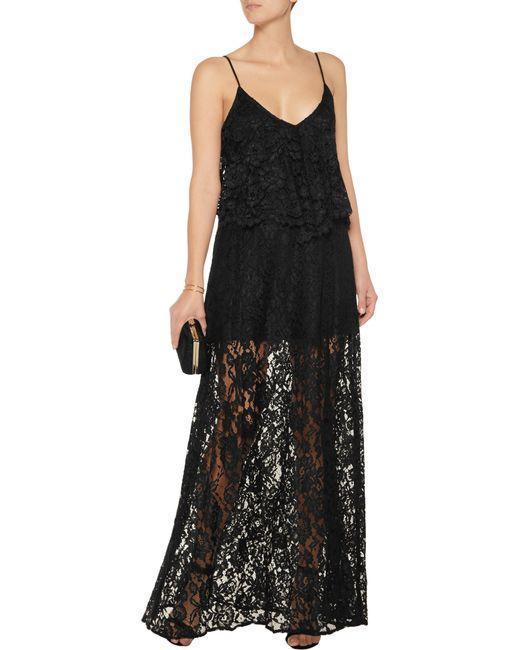
langes ärmelloses Abendkleid aus schwarzer Spitze